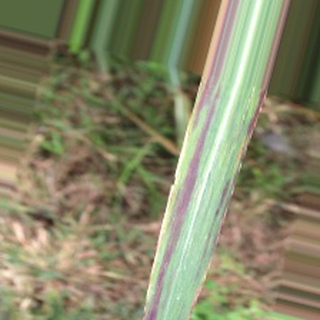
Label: sugarcane_bacterial_blight